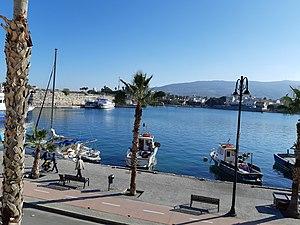
Port de Kos (Mandraki) sur l'île grecque de Kos.